Drowned World/Substitute for Love

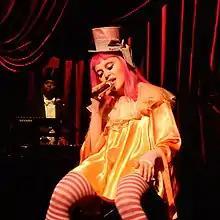
Madonna performing the song during her concert in Melbourne, Australia in March 2016

On November 23, 1998, Madonna appeared on the Spanish RTVE show "El Séptimo de Caballeria" and performed "Drowned World/Substitute for Love", along with her other song "The Power of Good-Bye". Three years later, Madonna named her 2001 Drowned World Tour after the song, and performed it as the opening number. She entered the stage amidst billows of dry ice, dressed in a sleeveless black top, crossover top with one net sleeve, jeans with zips and bondage straps, a studded dog collar and a tartan kilt and performed the song standing on a rising platform on the middle of the stage. Also during this same tour, the last lyrics from the song ("Now, I find I changed my mind/This is my religion") were used at the end of the performance of "Ray of Light". The performance at The Palace of Auburn Hills in Auburn Hills, Michigan on August 26, 2001, was released in the live video release, "Drowned World Tour 2001". Michael Hubbard from "MusicOMH" gave the performance a positive review, saying it was sung beautifully. Joshua Clover from "Spin" described Madonna's arrival during the performance as "[the singer] taking the style war to stage".